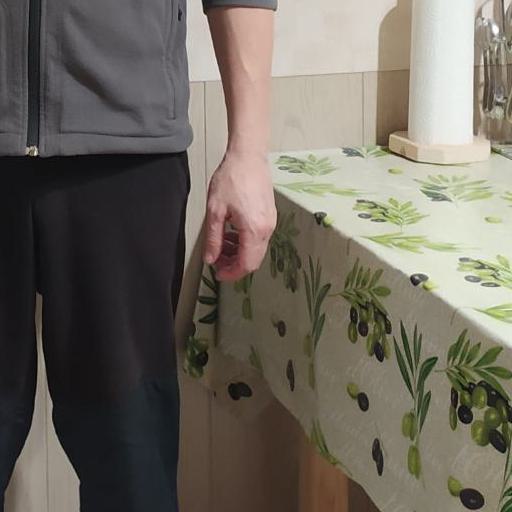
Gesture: no_gesture